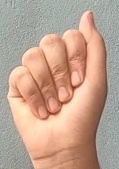
ASL sign: A